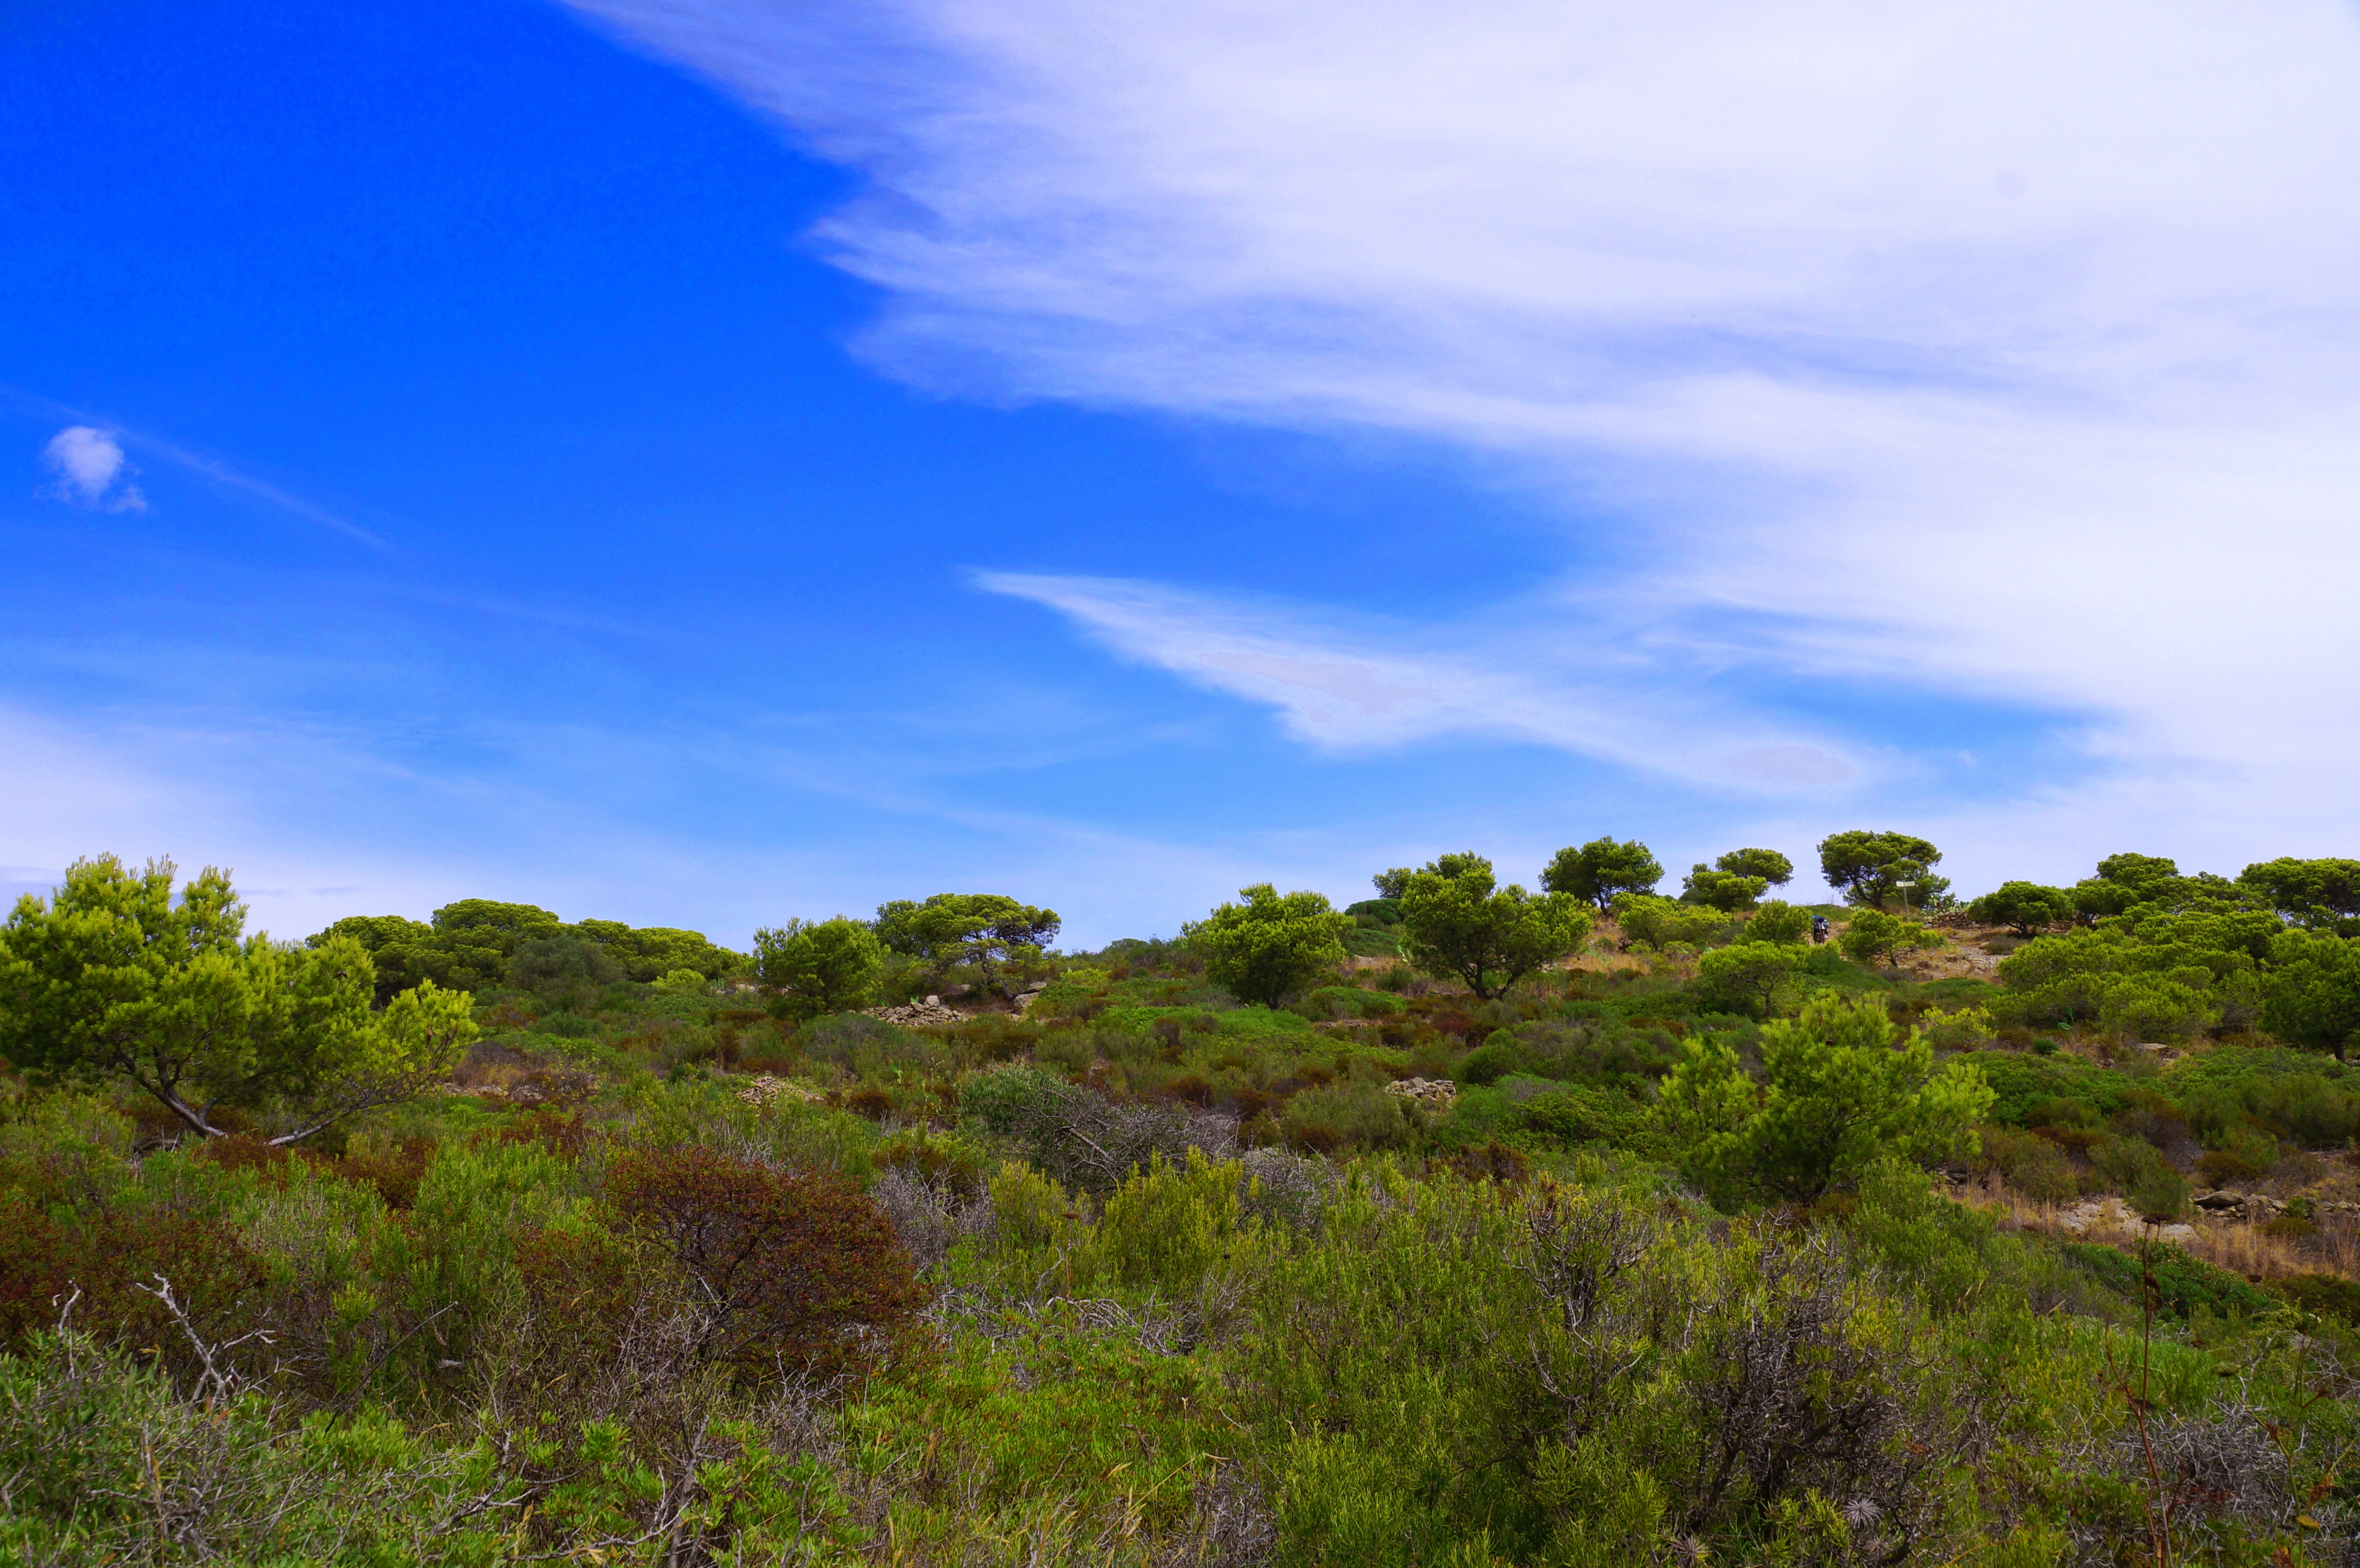
landscape, sea, tree, nature, forest, grass, horizon, wilderness, mountain, cloud, sky, field, meadow, prairie, hill, green, mediterranean, savanna, plain, spain, grassland, wetland, plateau, habitat, ecosystem, rural area, natural environment, geographical feature